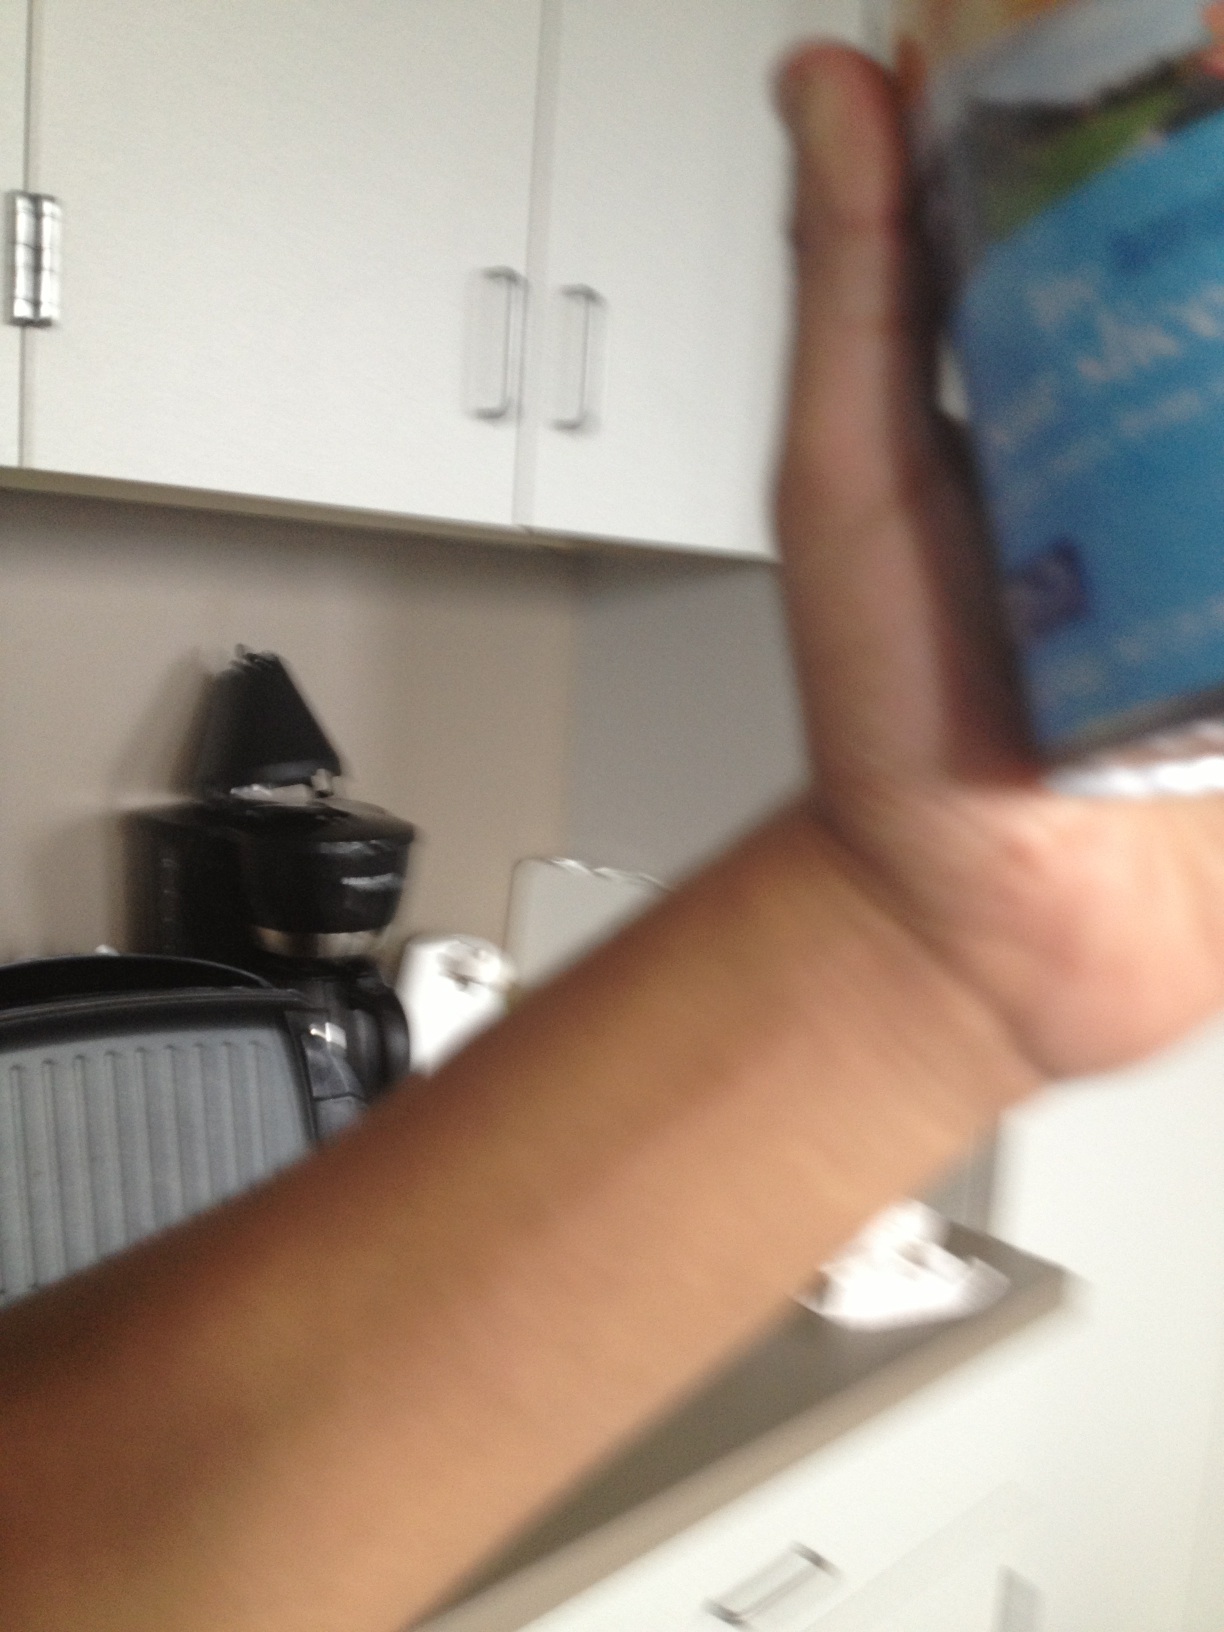Question: What's in this can?
Answer: unanswerable